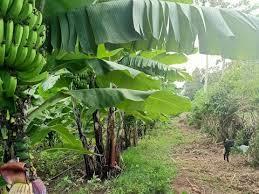
Haya ni mandari ya ukulima wa ndizi, ndizi ni chakula kizuri kinachopendwa na watu wengi katika jamii nyingi, kuna migomba ambayo ina rangi ya kijani kibichi kilicho kolea mgomba uliommea unaokuza ndizi.